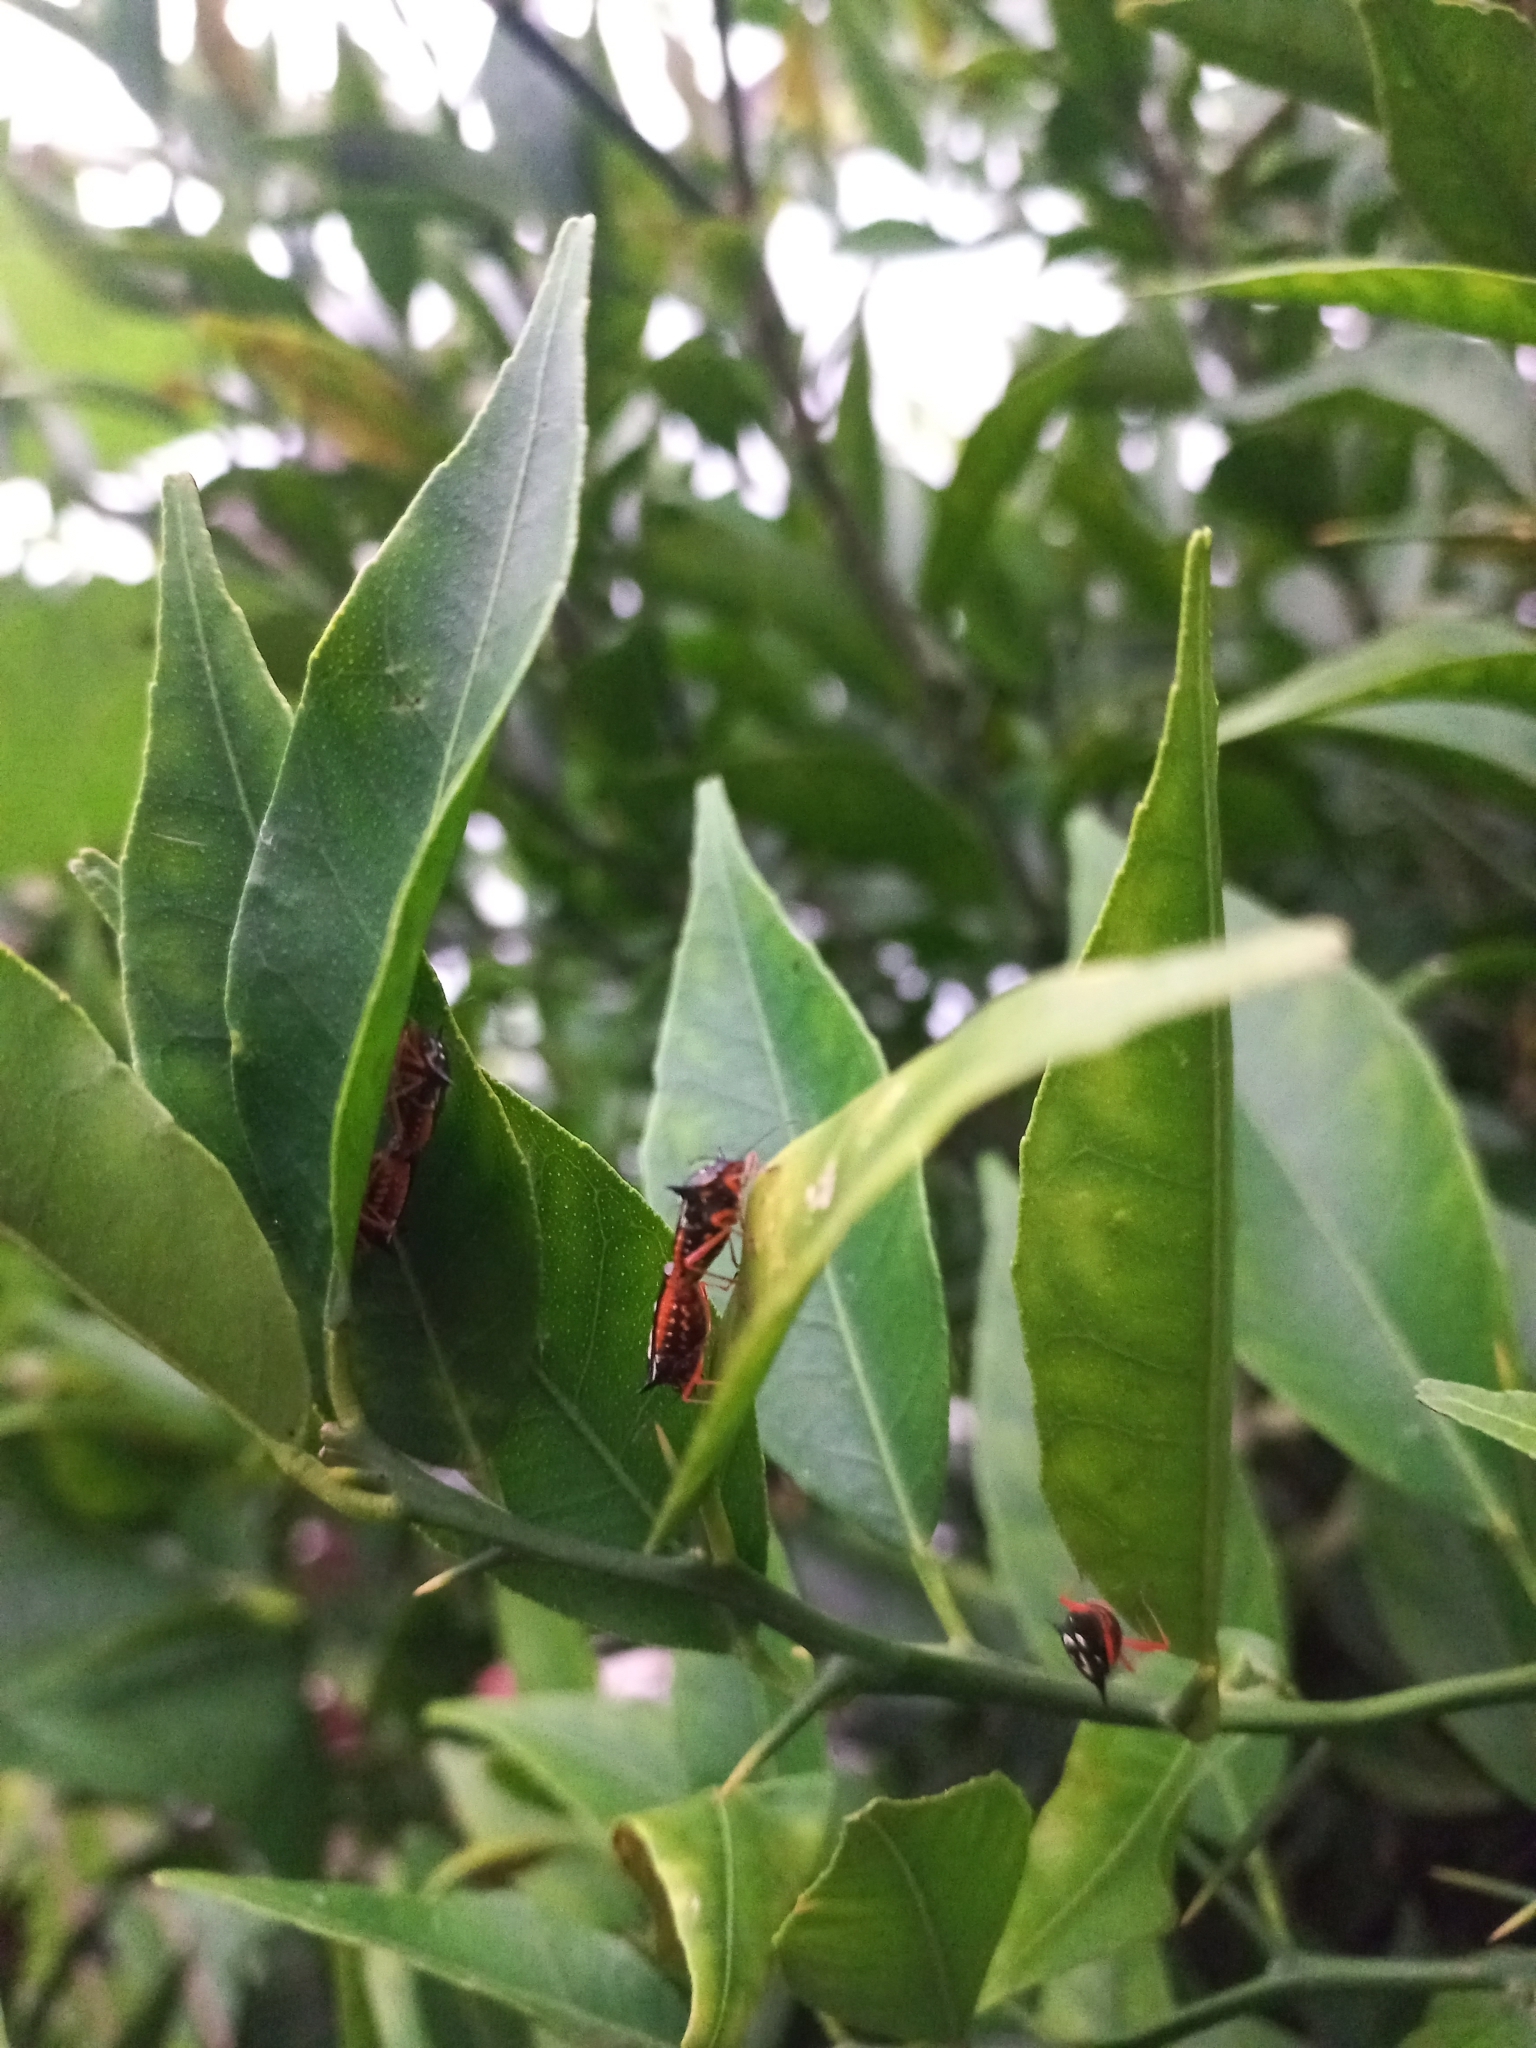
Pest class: stink_bug